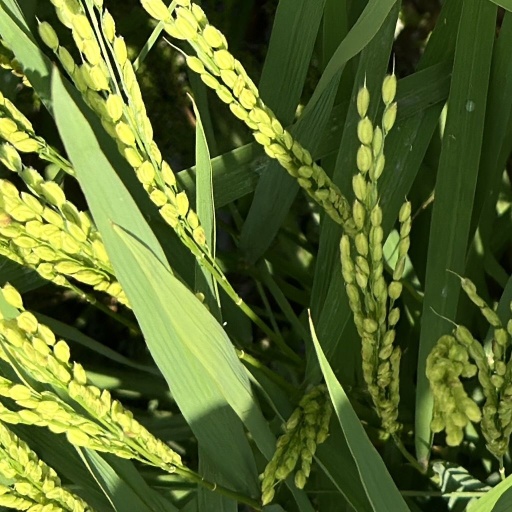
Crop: rice